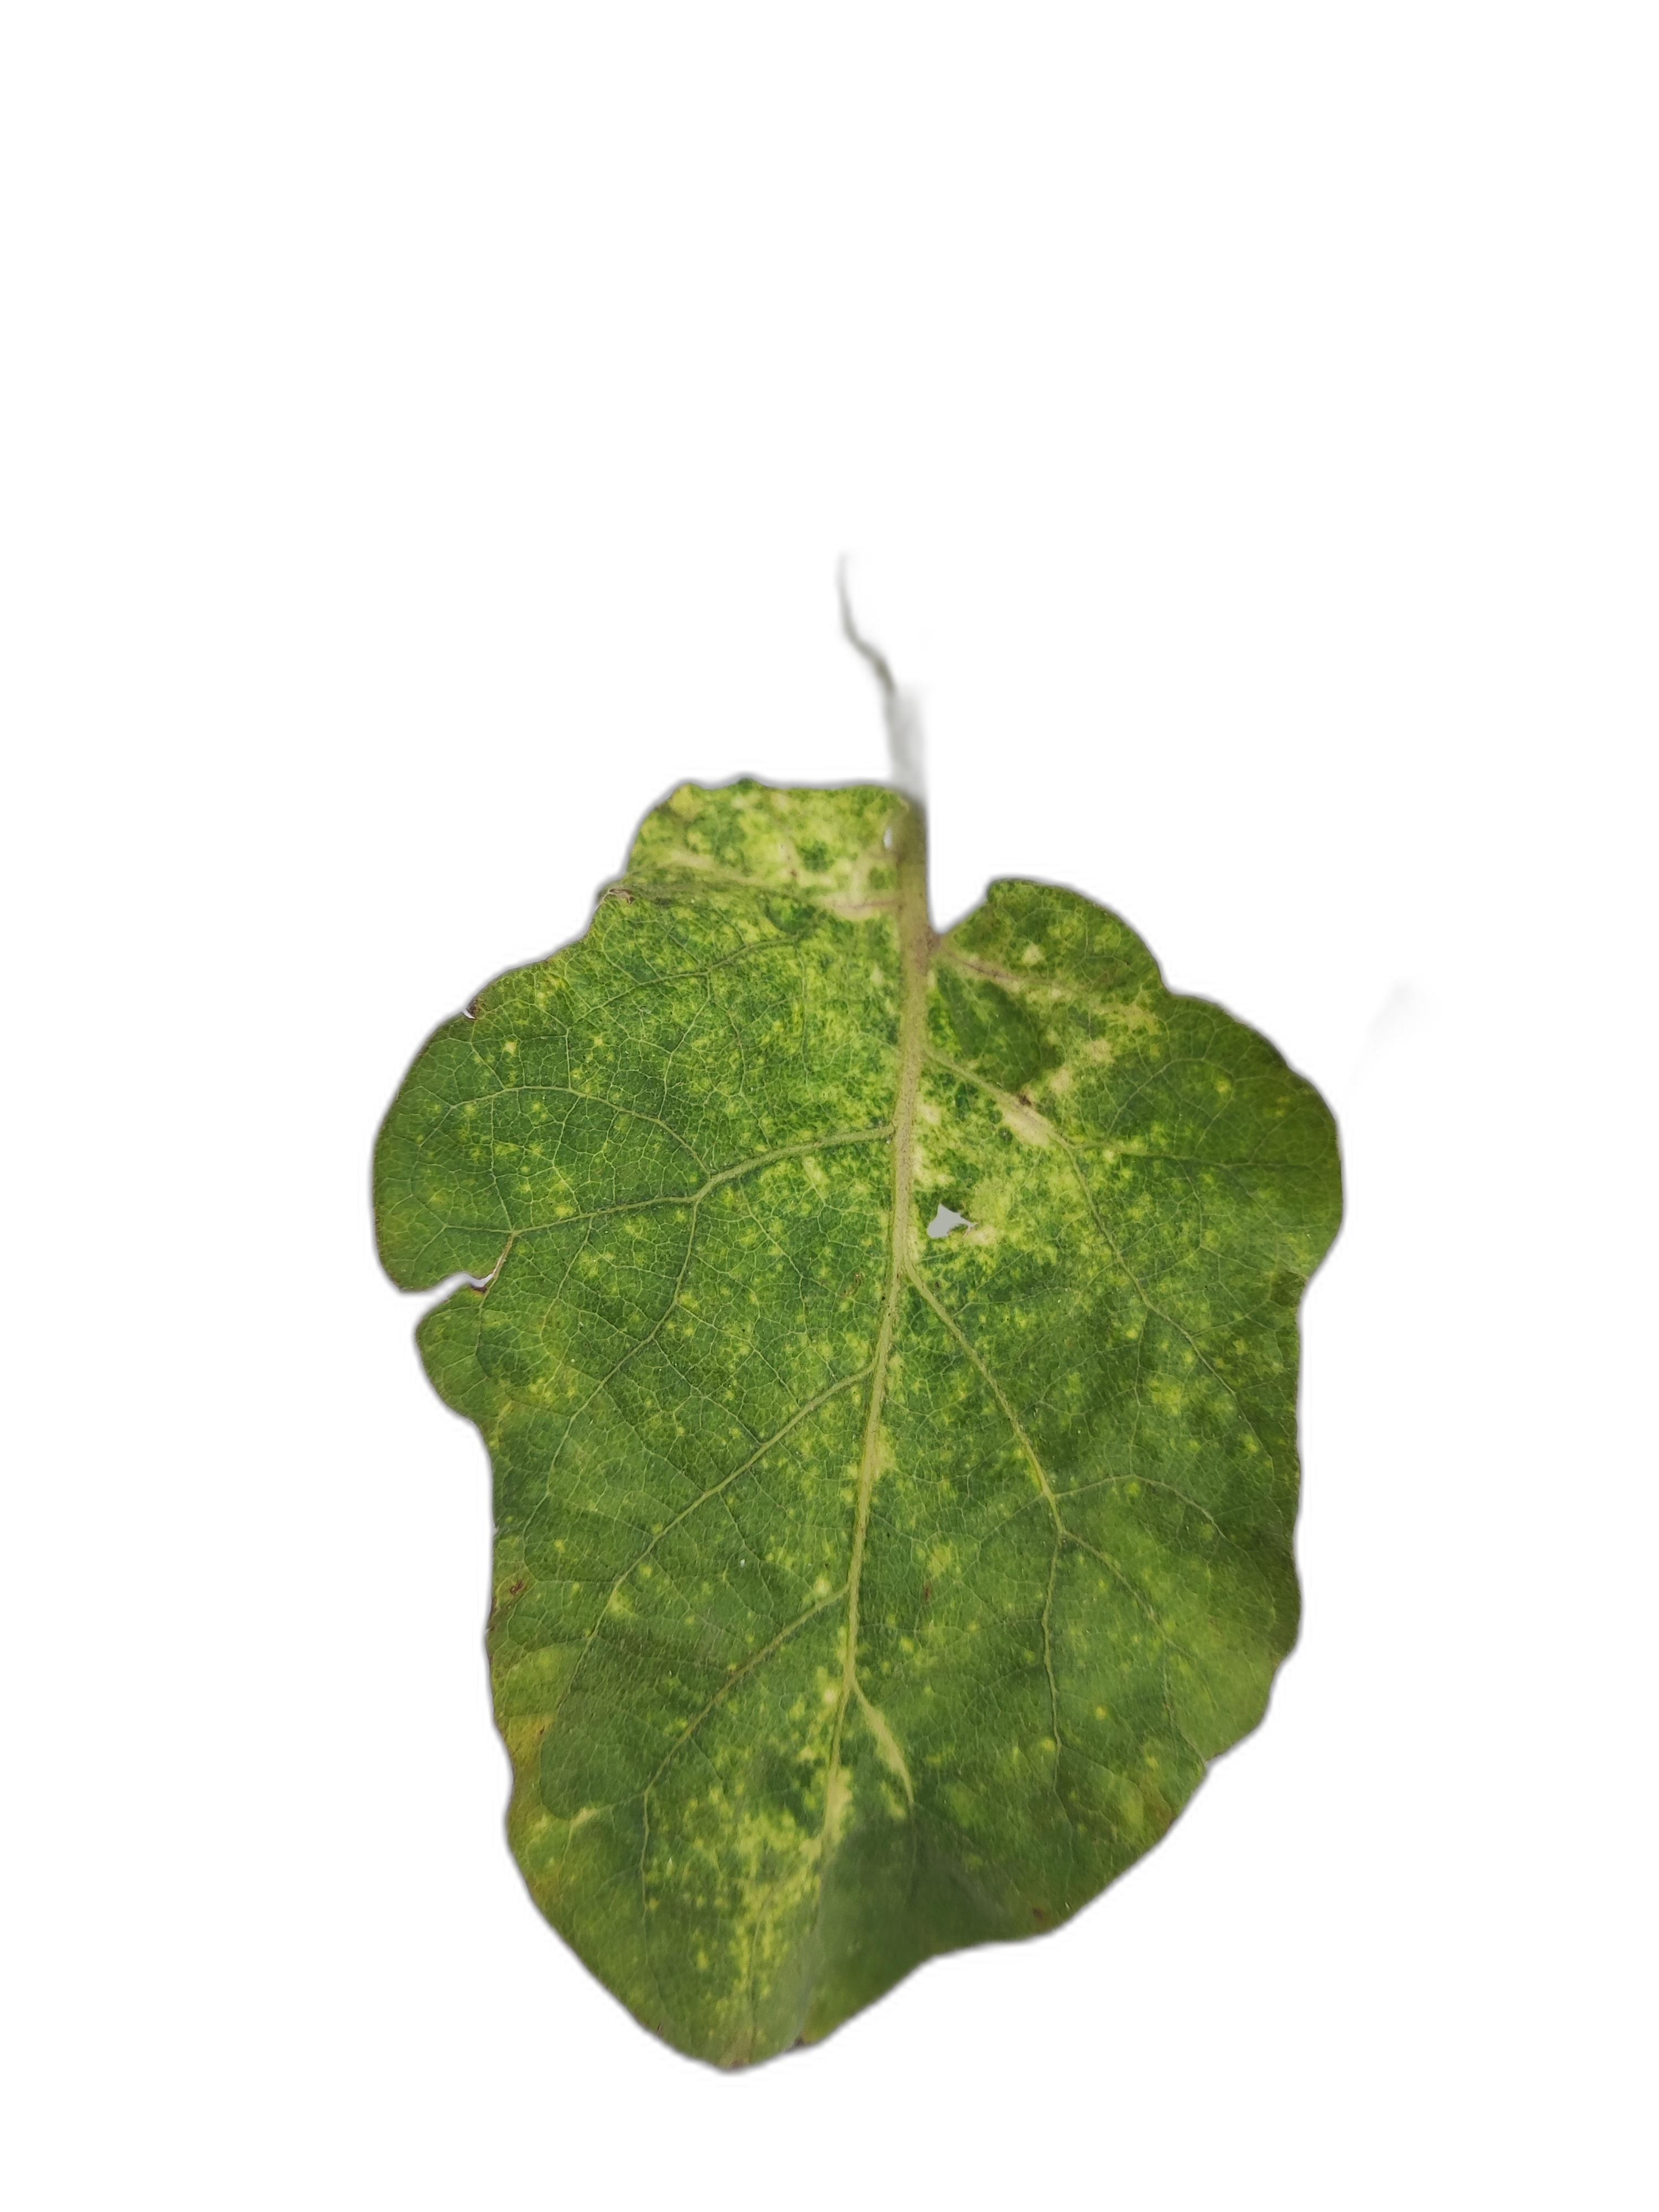
Label: Mosaic Virus Disease